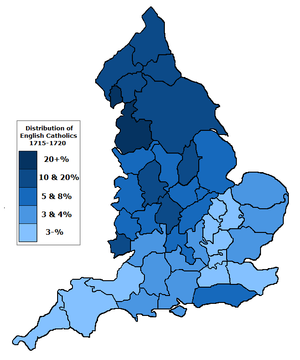
Les récusants, dans l'histoire du Royaume-Uni, sont les chrétiens réfractaires à l'Église d'Angleterre. Du XVIᵉ siècle jusqu'au début du XIXᵉ siècle, leur refus de se conformer à la Réforme anglicane instaurée par Henri VIII en 1534 fut considéré comme un délit passible de peines civiles et, plus rarement, pénales.